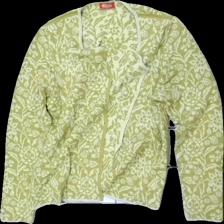
View: front
Type: Top
Category: Ladies
Brand: Not in the list
Brand text on label: Oleana
Colors: Green
Material: 68% nylon, 32% cotton
Cut: Regular, C-collar
Season: All
Price range: <50
Recommended usage: Reuse